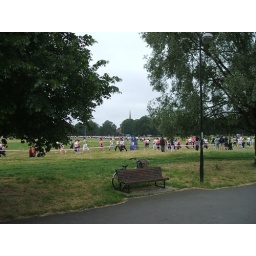
The Race for Life on Midsummer Common, with my bike in the foreground, taken from the roof